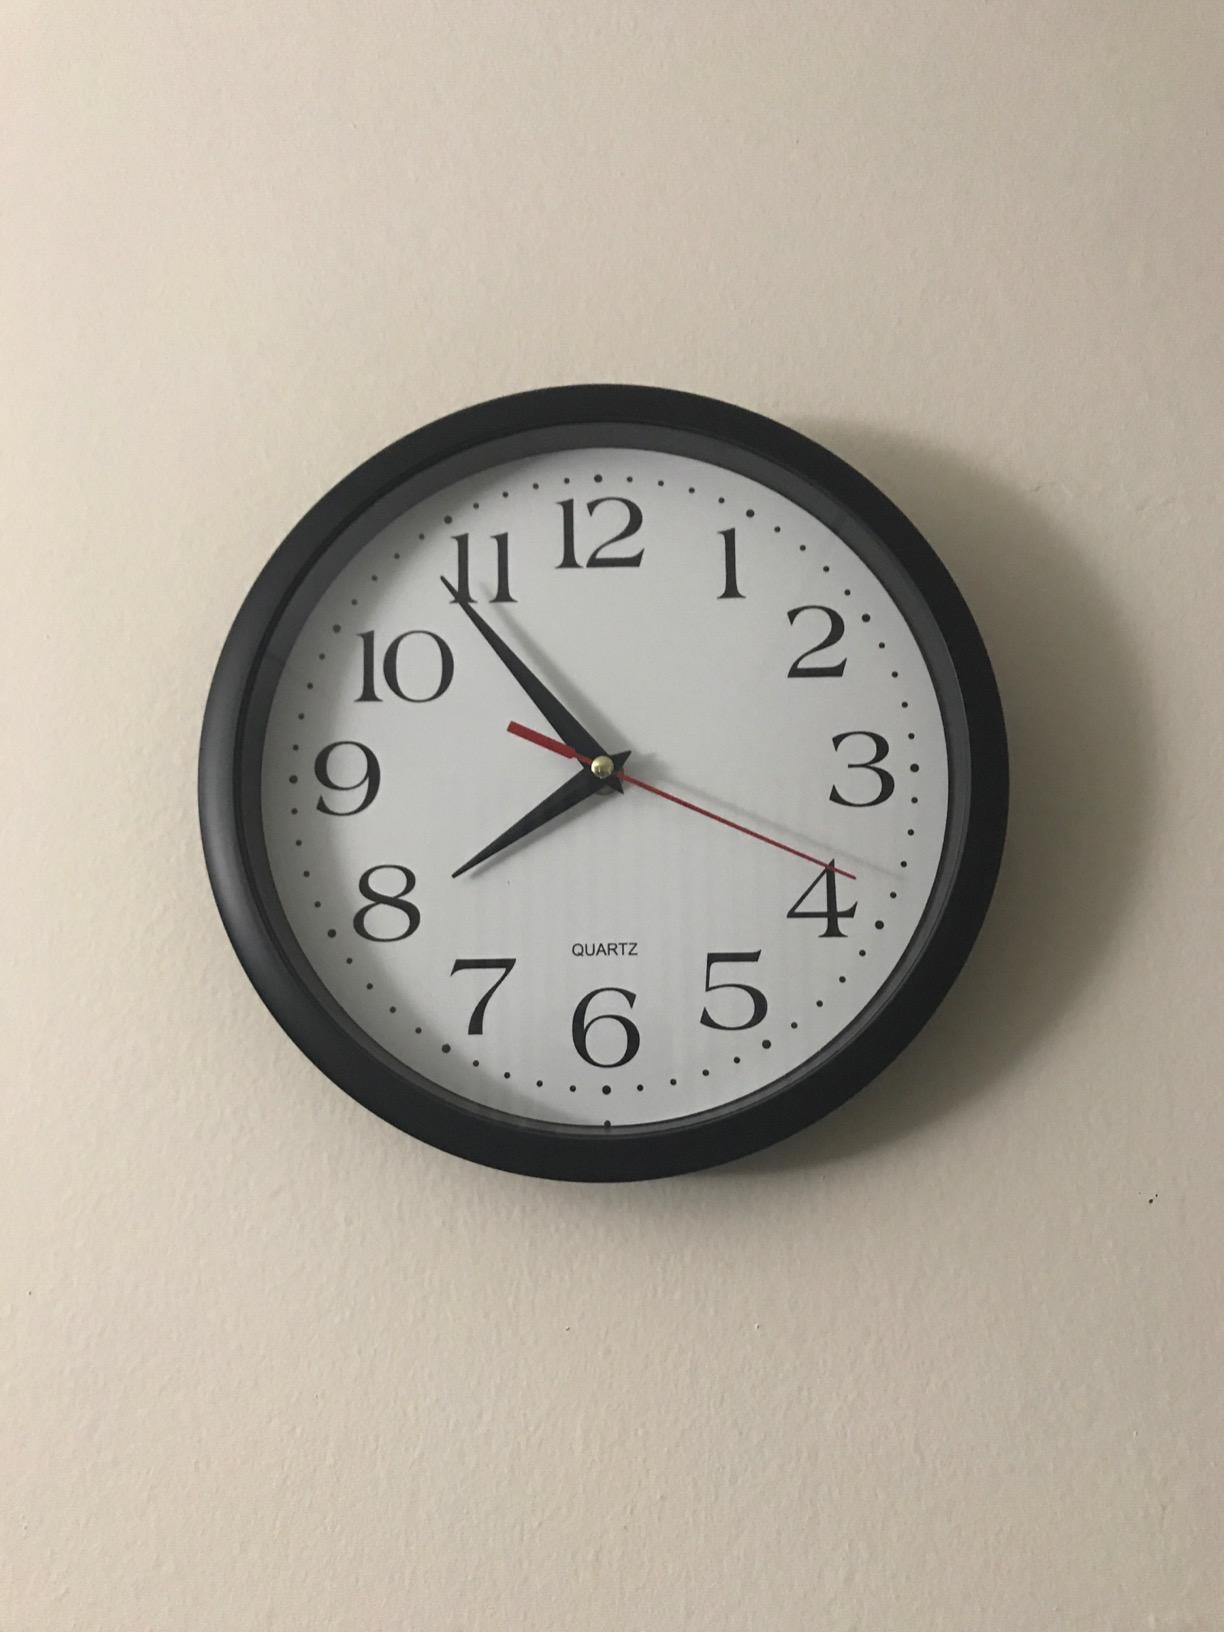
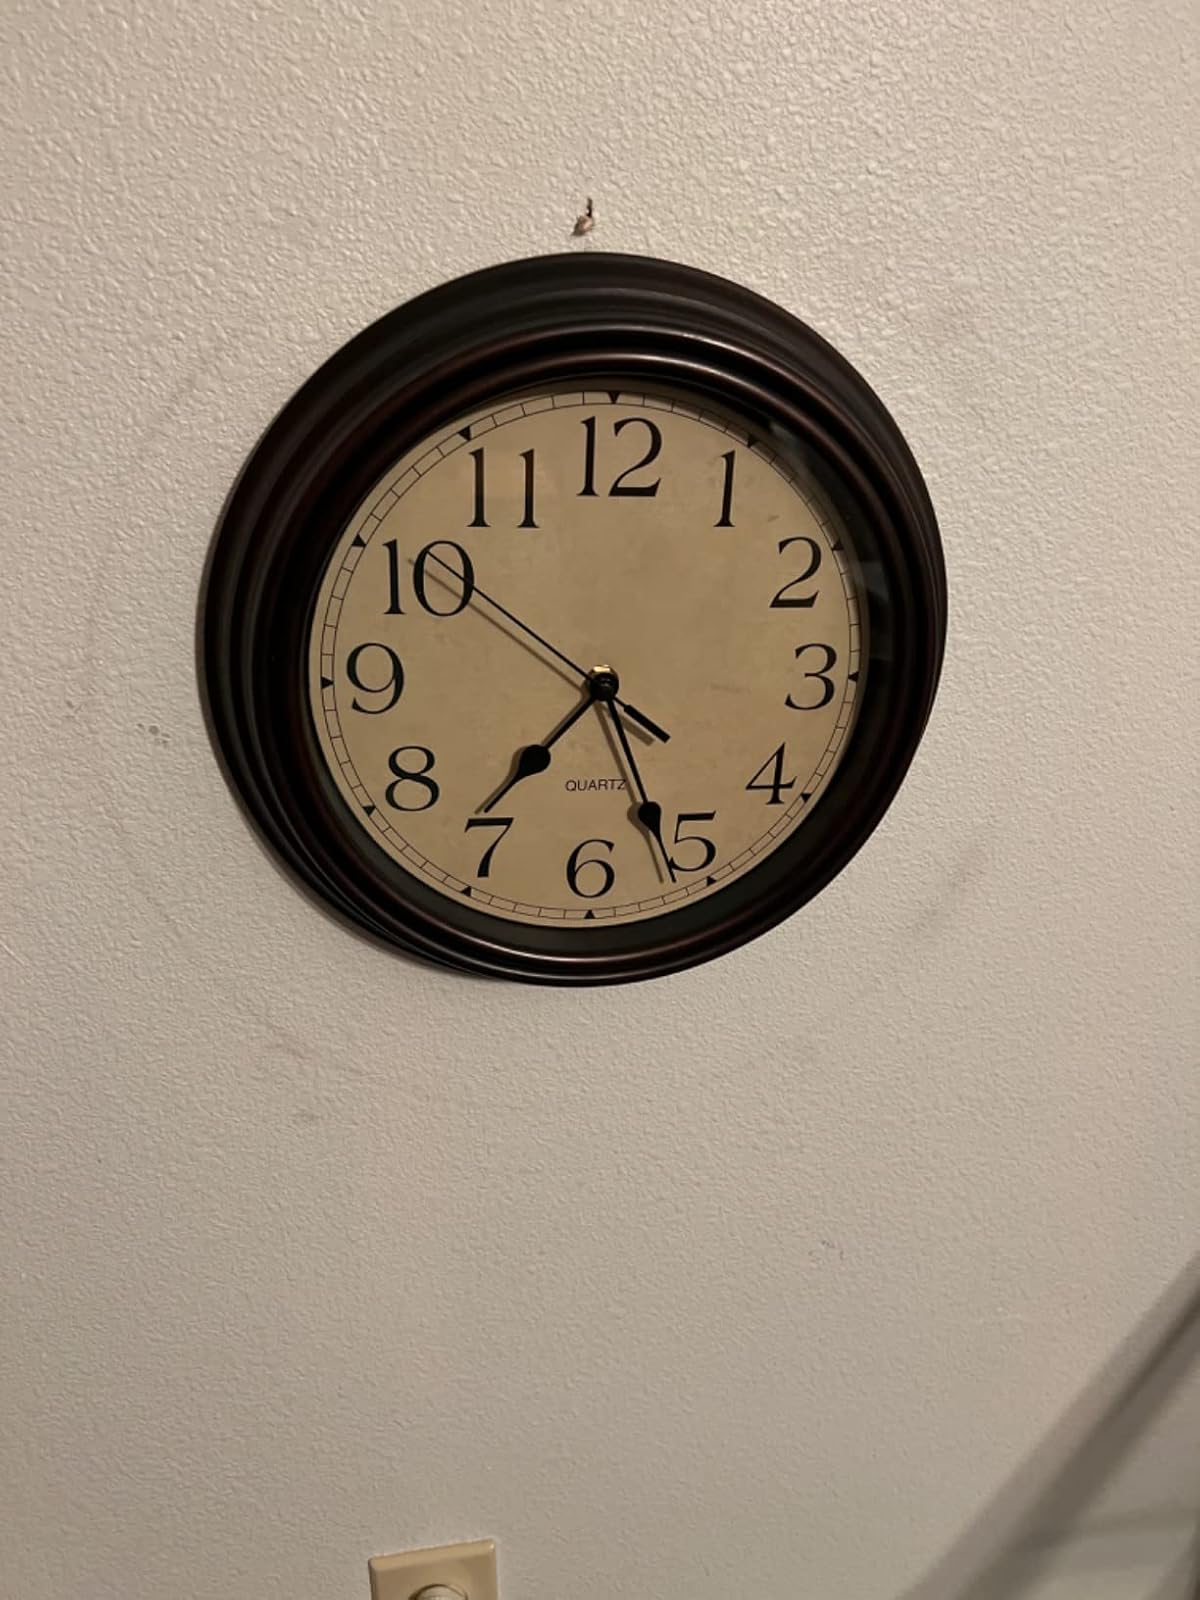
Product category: clock
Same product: no